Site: brandenburg
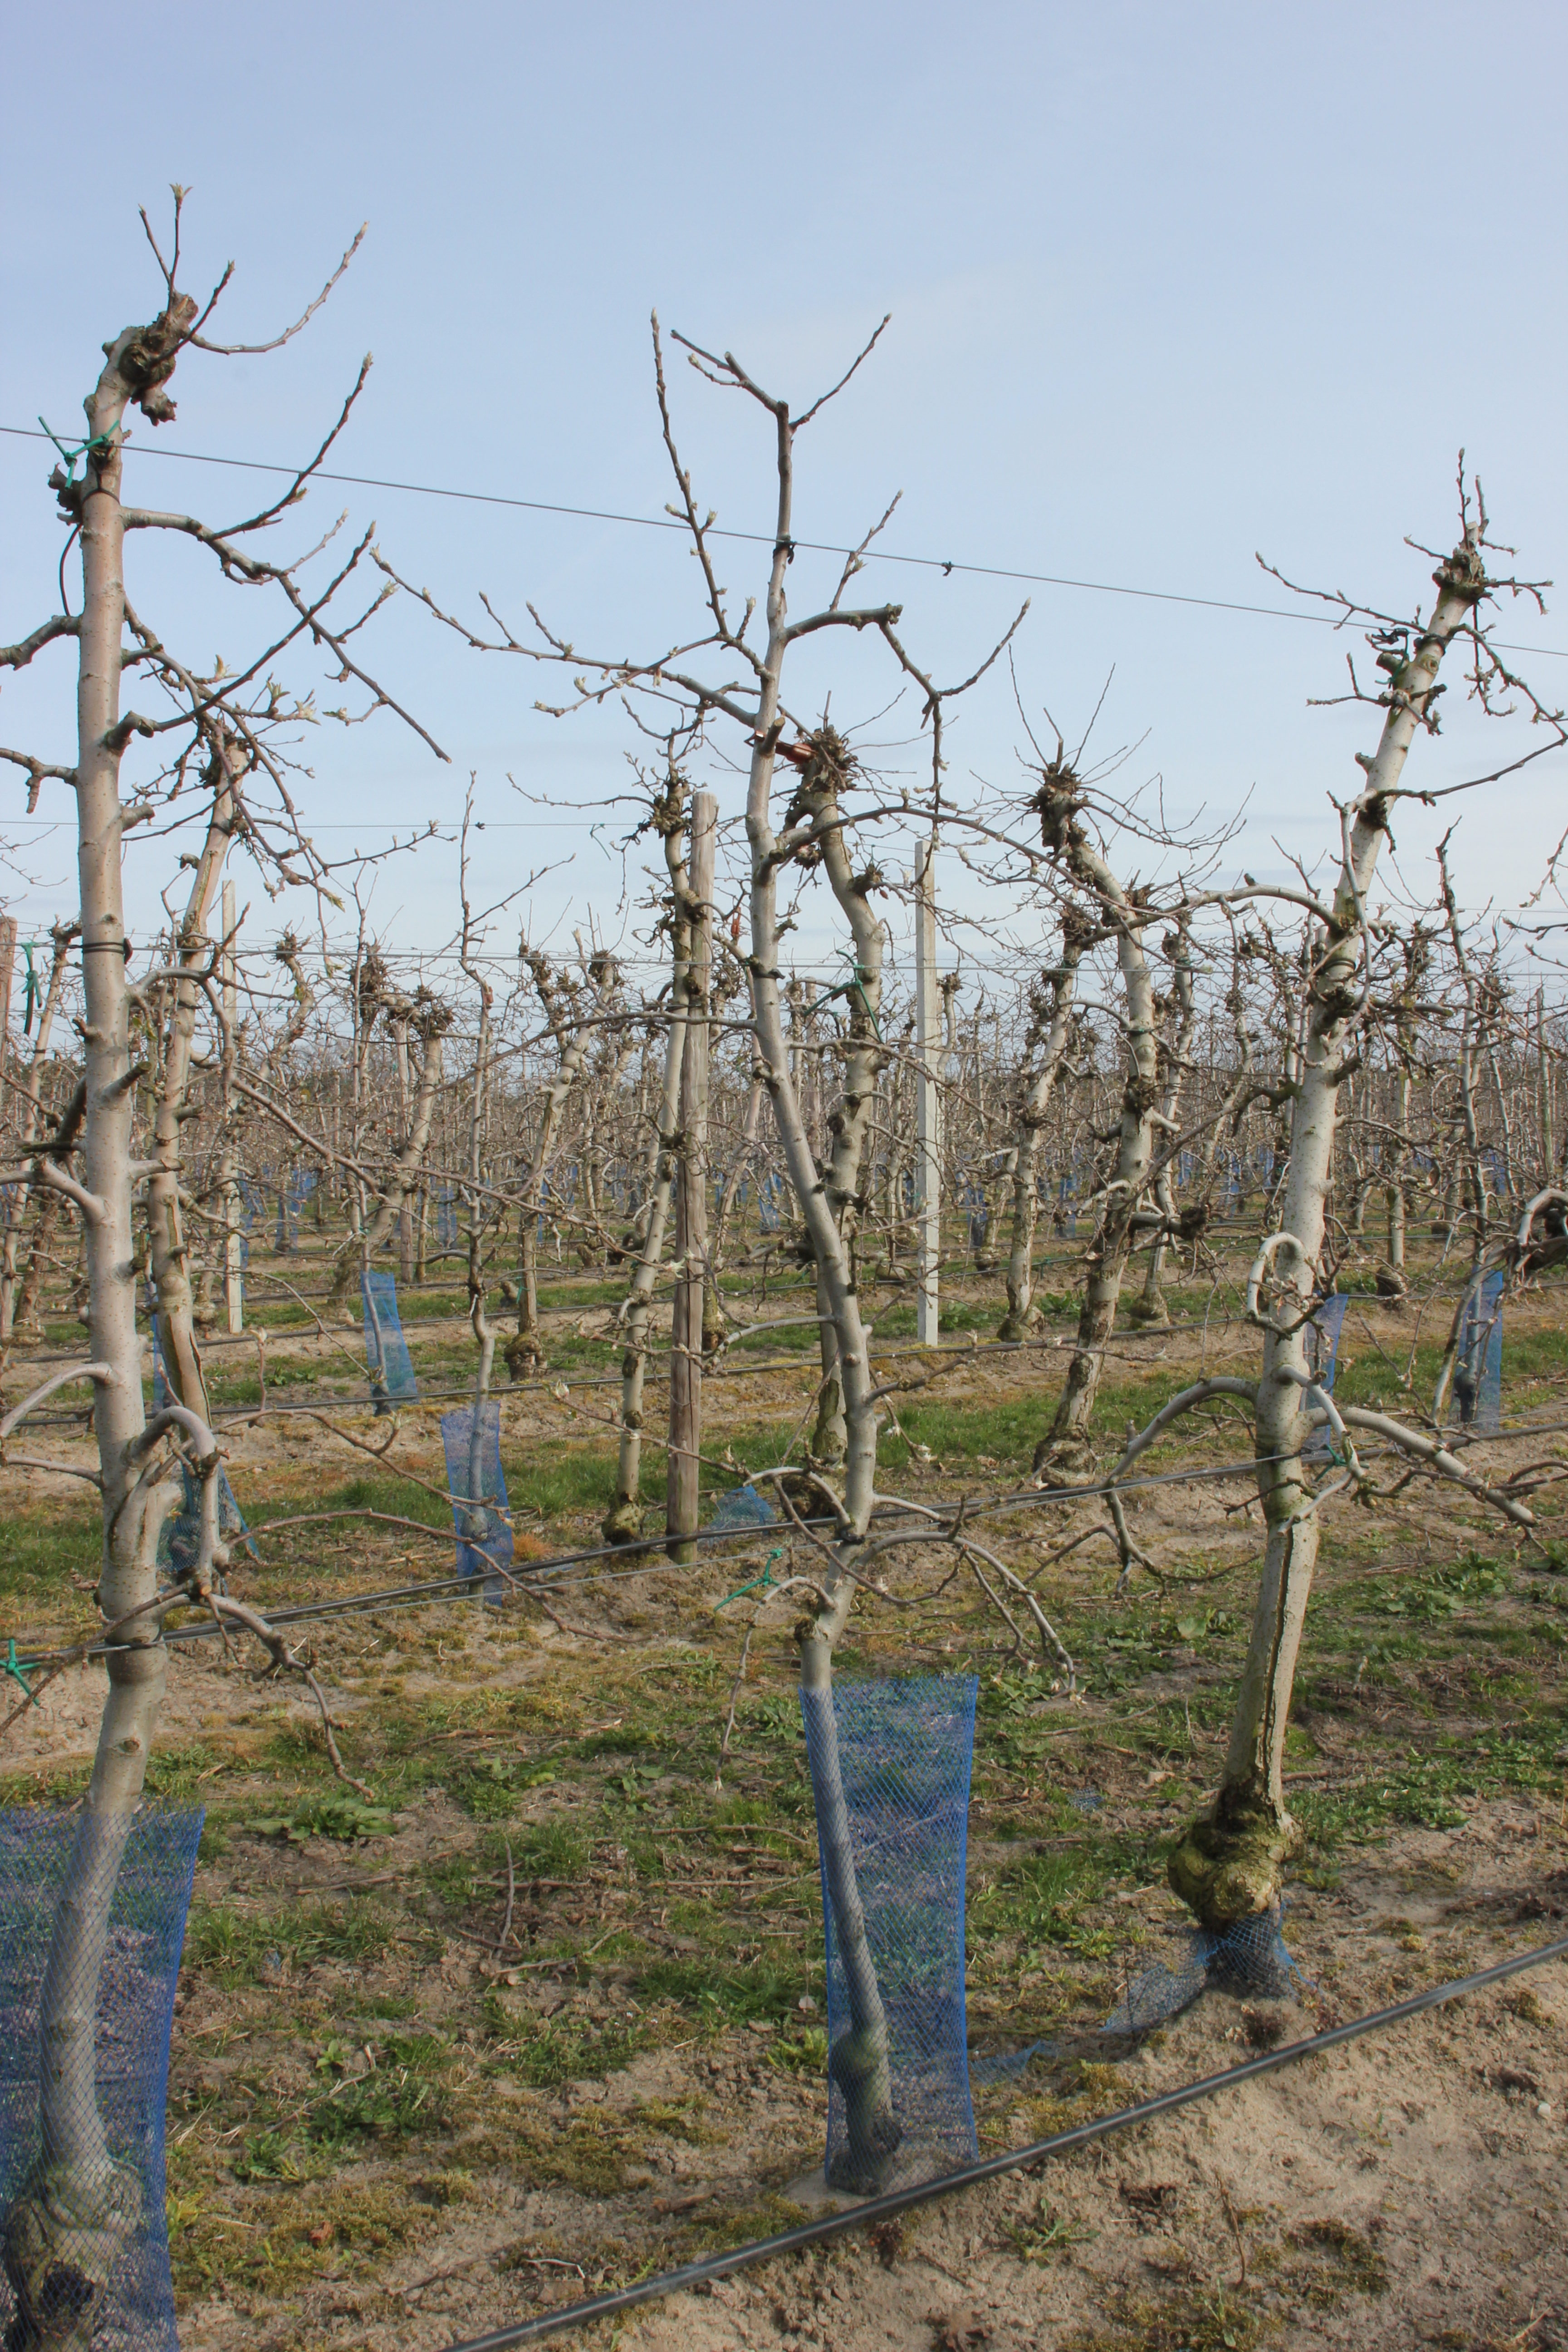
Growth stage (BBCH 54): Inflorescence emergence